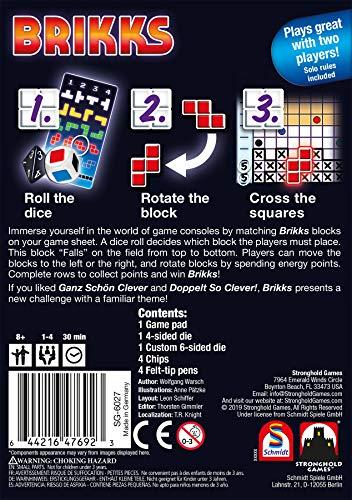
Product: Stronghold Games Brikks Board Game
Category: Toys & Games | Games & Accessories | Board Games
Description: Designed by award-winning designer Wolfgang warsch “the mind”, “the quacks of quedlinburg”, “Ganz schön clever”.
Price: $13.66
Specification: ProductDimensions:7x1.5x5inches|ItemWeight:3.52ounces|ShippingWeight:11ounces(Viewshippingratesandpolicies)|ASIN:B07QW3MLCZ|Itemmodelnumber:6027SG|Manufacturerrecommendedage:8yearsandup